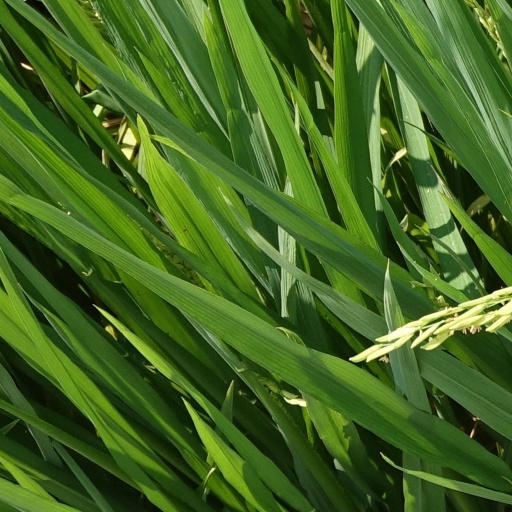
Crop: rice